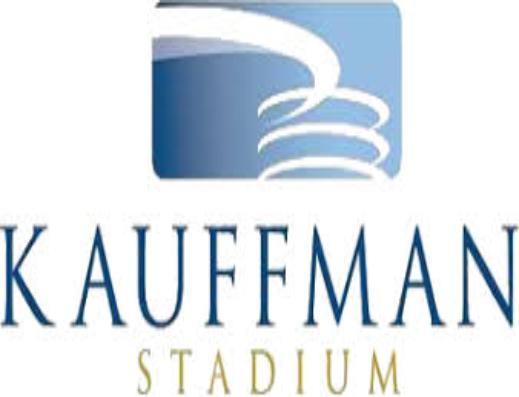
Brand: Kauffman
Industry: Others